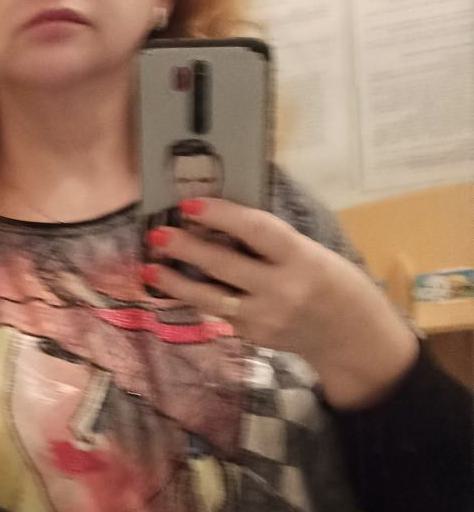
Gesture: no_gesture